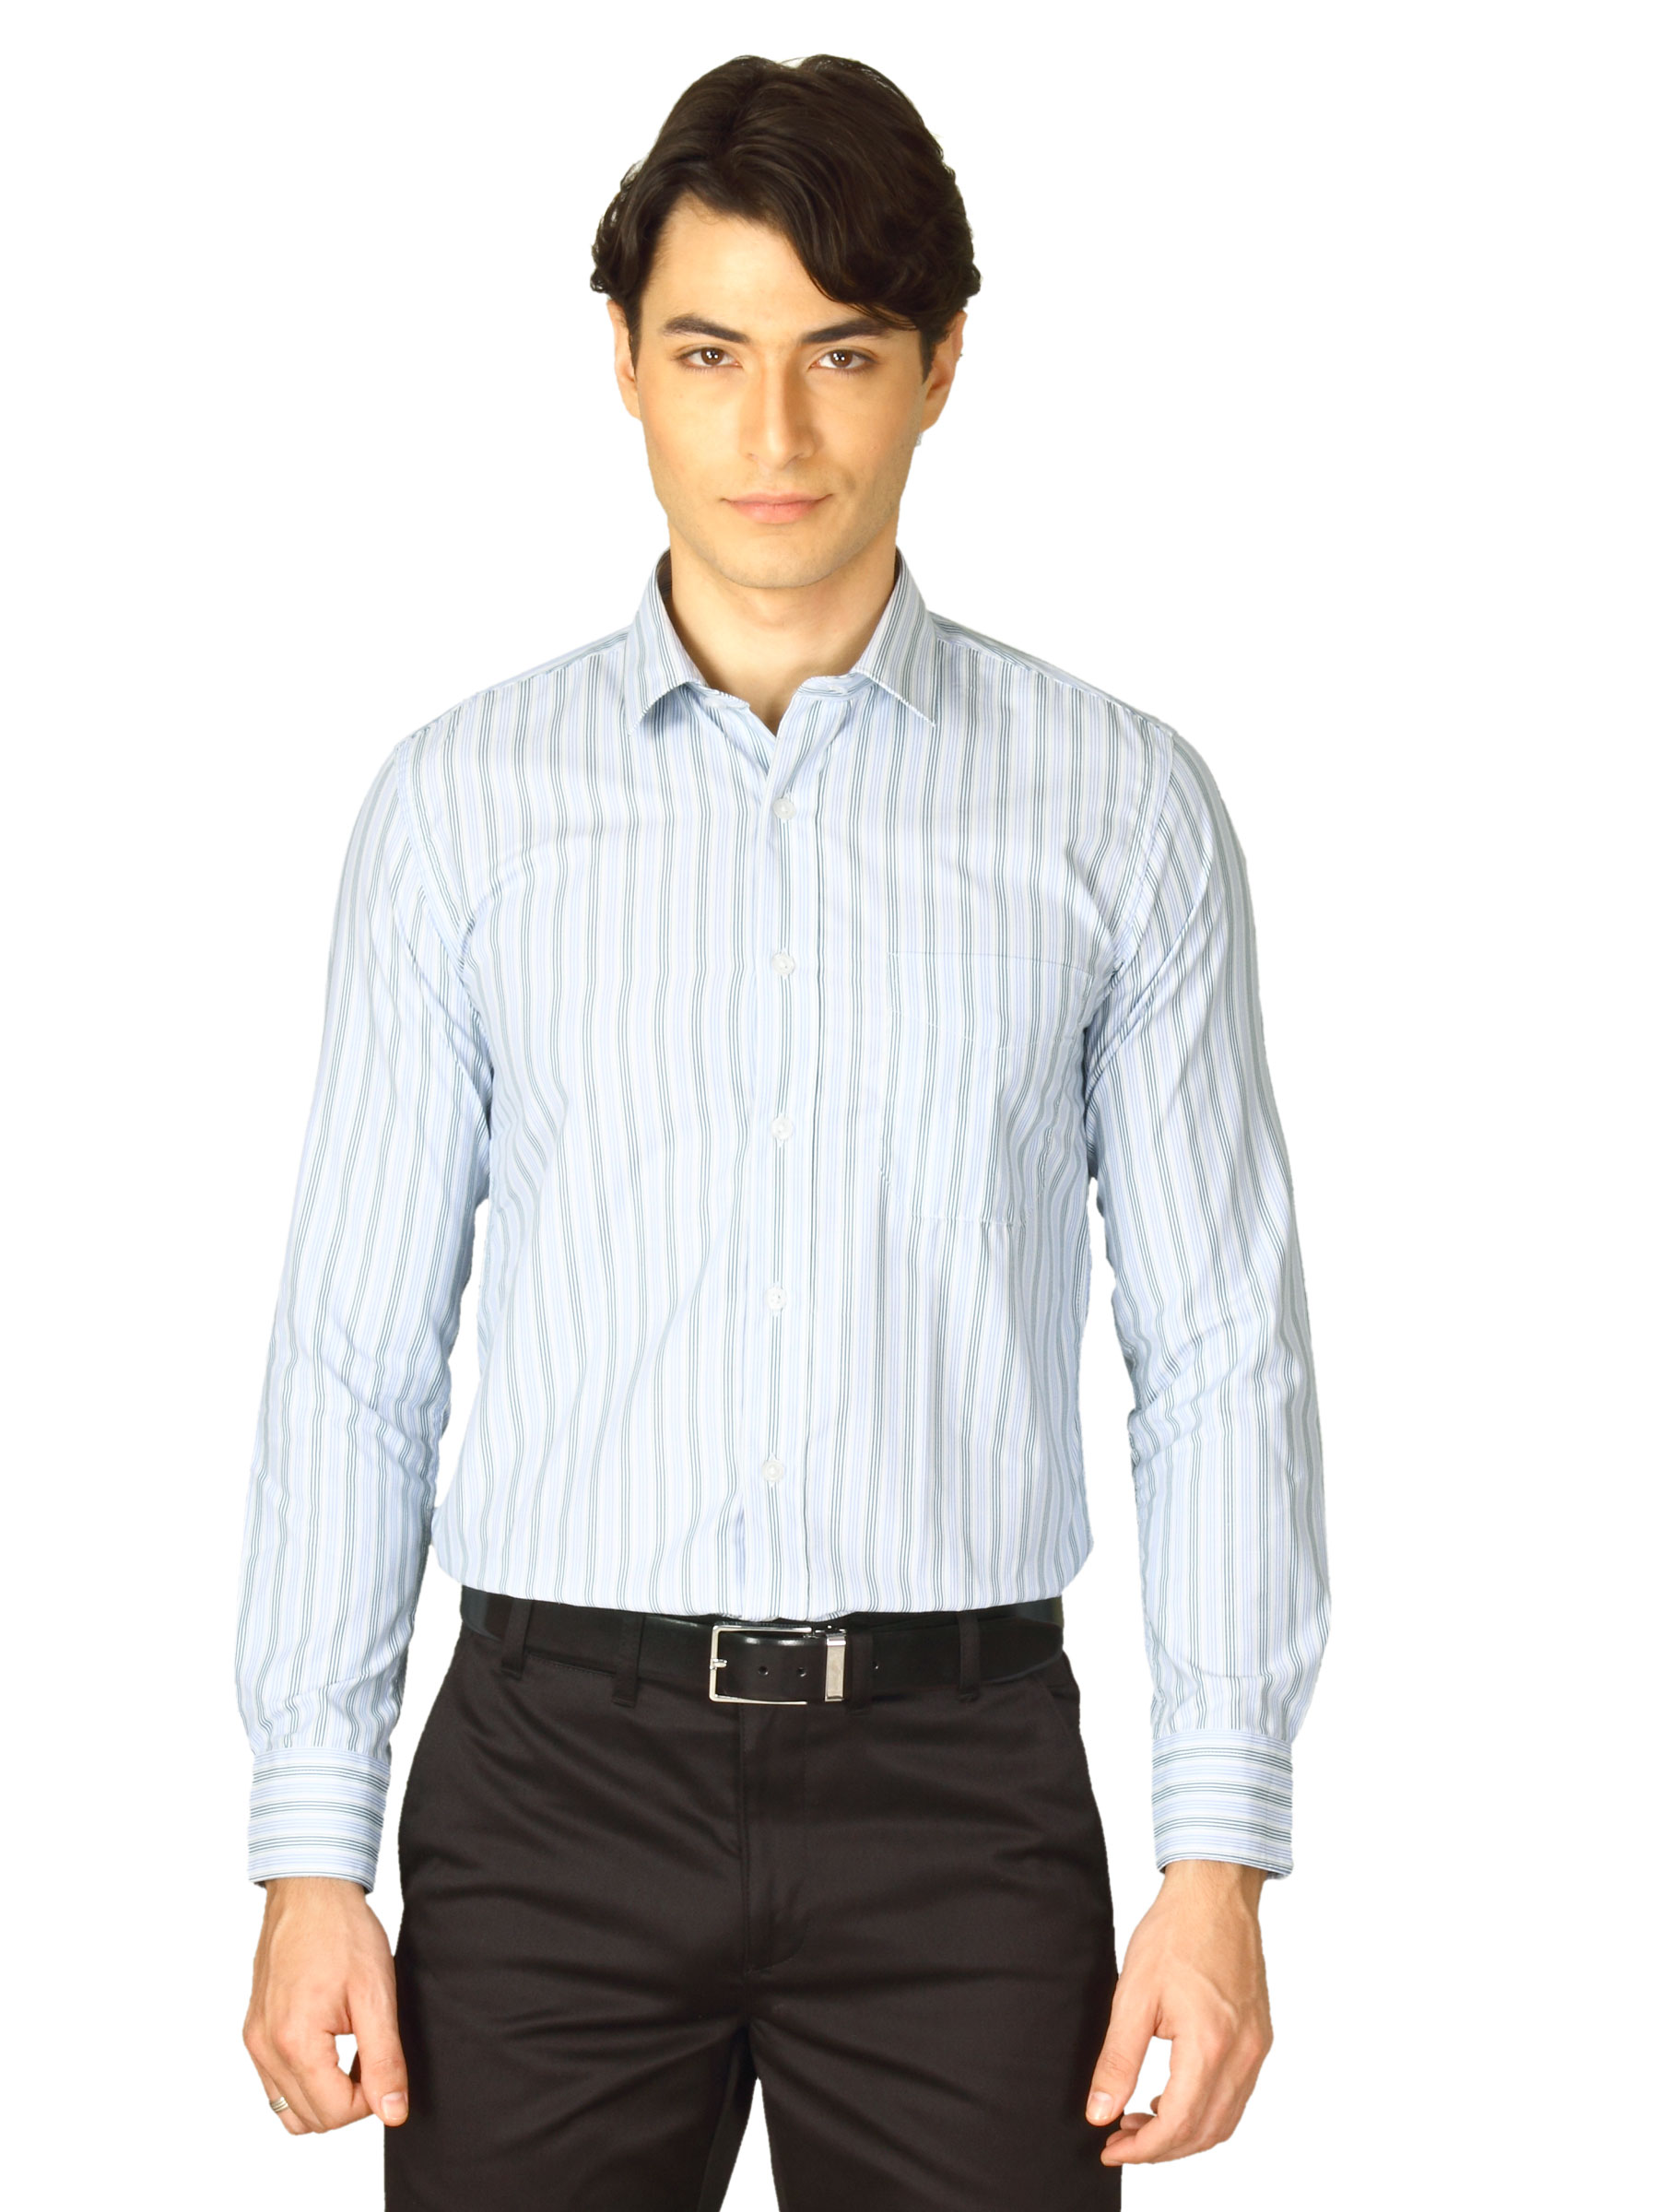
Mark Taylor Men White Striped Shirt
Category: Apparel / Topwear / Shirts
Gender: Men
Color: White
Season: Fall 2011
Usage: Casual